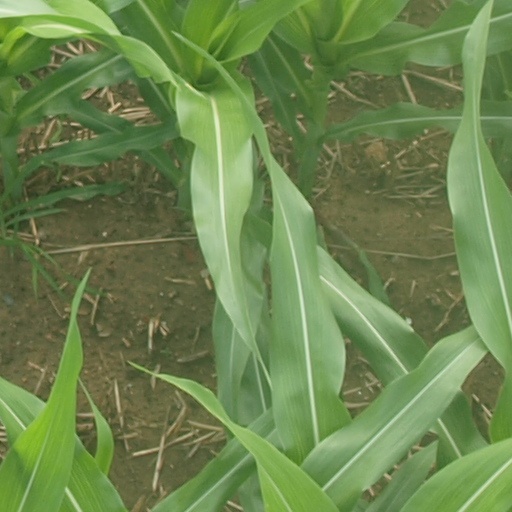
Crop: maize; corn